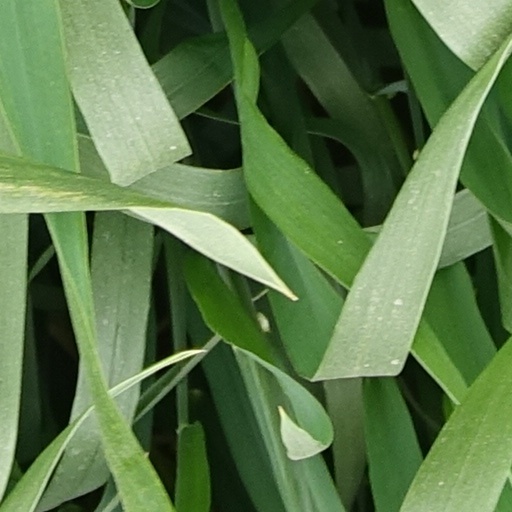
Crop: wheat